Mason Jackson

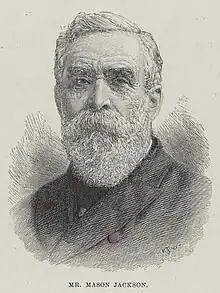
Jackson in 1892

Mason Jackson (25 May 1819 – 28 December 1903) was an English wood engraver.